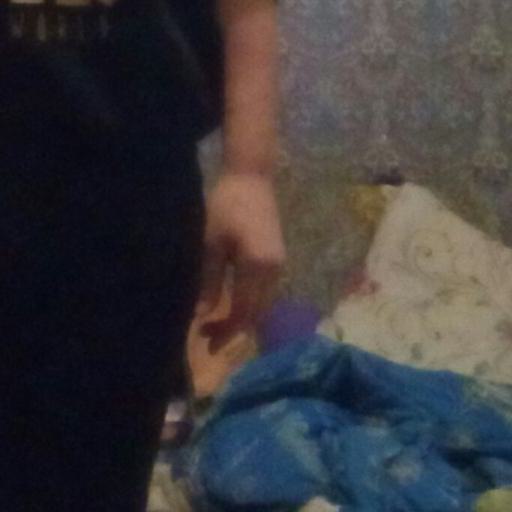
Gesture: no_gesture